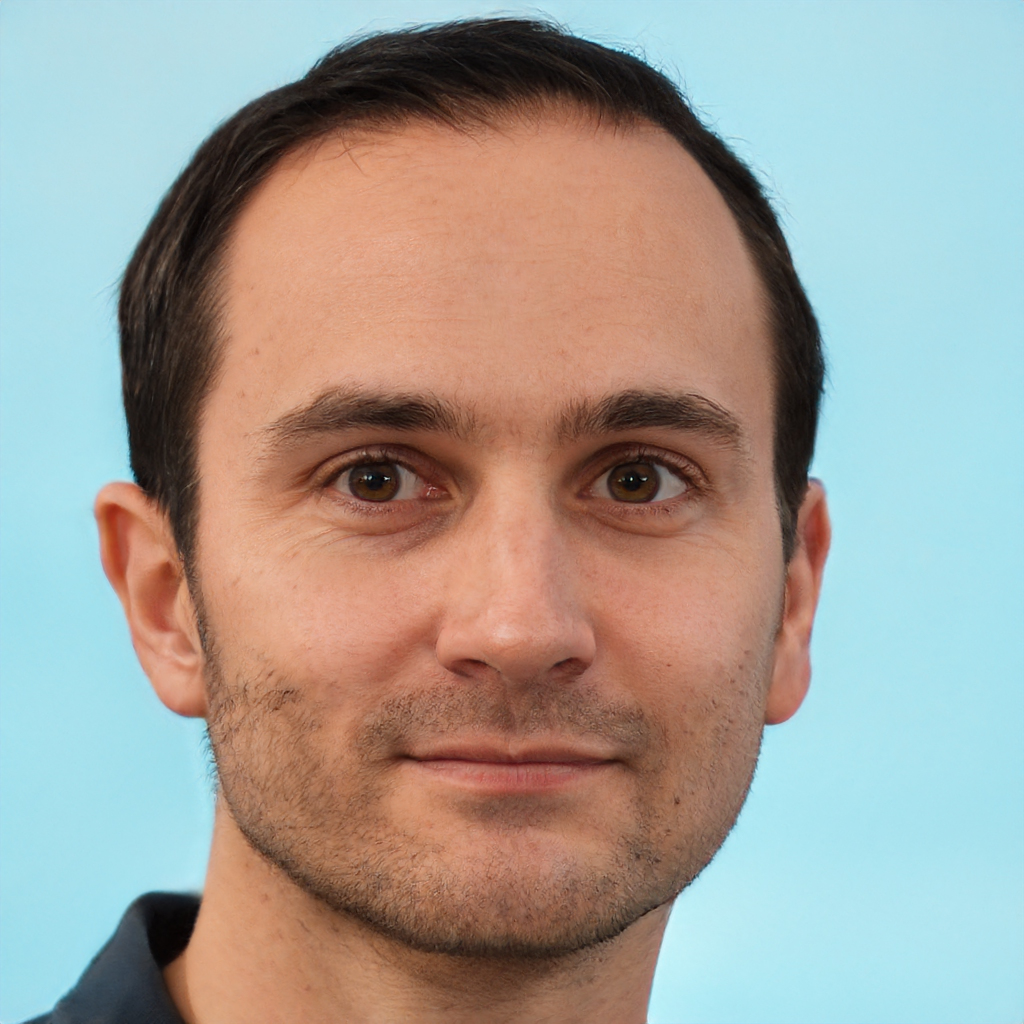
Gender: Male